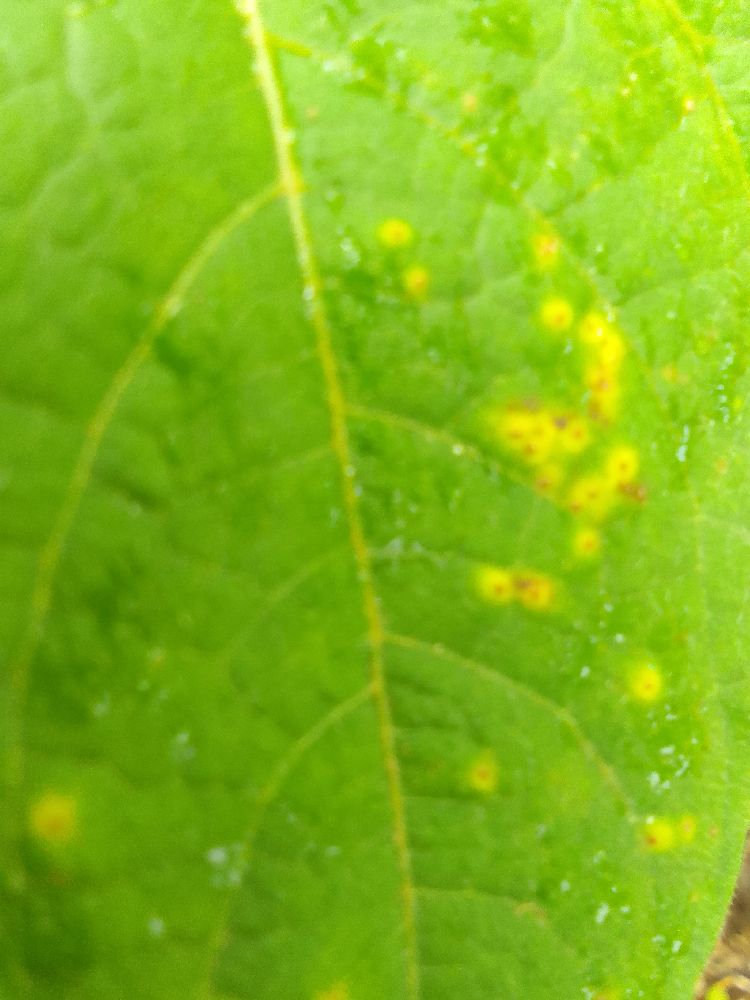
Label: rust